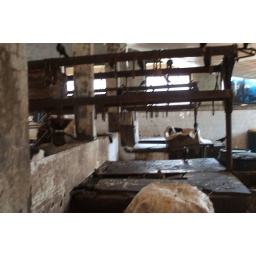
rats birds and cats in crawford meat market